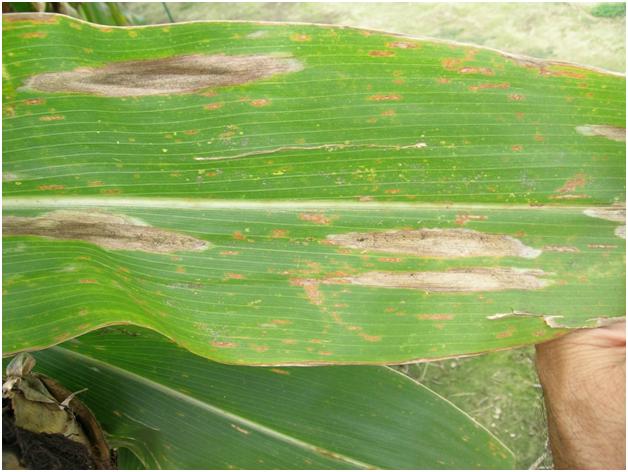
Labels: Corn leaf blight